Shimizu, Hokkaido

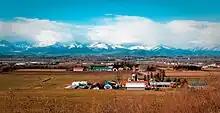
A view of Shimizu's farmlands and the Hidaka Mountain Range seen from Panorama park

As of September 2016, the town has an estimated population of 9,784 and a density of 24 persons per km. The total area is 402.18 km.